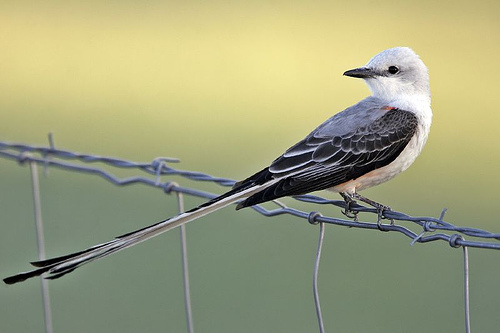
a small bird with a white underbelly and black wingsthe bird has a white throat and a grey crown with a long black and grey tail.
the black wings have white wing bars, the bill is short and pointed, the head is small compared to the body, and black tarsus and feet.
this bird is black with white on its head and has a long, pointy beak.
this white headed bird has grey and black wing feathers and very long black tail feathers.
this bird has wings that are black and has a white bellya small bird with a long thin tail, white head and breast, gray beak, black and gray wings and tail.
this bird is white and black in color, with a black beak.
this bird has very long, sleek retrices, black wingbars, and white body, breast, and crown.
this small bird has a greyish white head and chest, black and white wings and a very long tail.
Species: Scissor Tailed Flycatcher